History of Texas

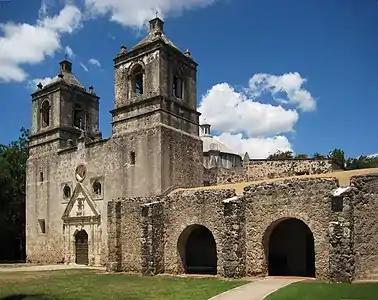
Mission Concepcion is one of the San Antonio missions which is part of a National Historic Landmark.

Spanish control of Texas was followed by Mexican control of Texas, and it can be difficult to separate the Spanish and Mexican influences on the future state. The most obvious legacy is that of the language; every major river in modern Texas, including the Red River, which was baptized by the Spaniards as Colorado de Texas, has a Spanish or Anglicized name, as do 42 of the state's 254 counties. Numerous towns also bear Spanish names.